European water vole

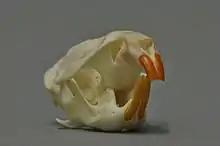
Skull of a European water vole

Water voles reach in length, plus a tail which is about half the length of the body. Weights reported for adults are variable. It is possible for large, optimal adults to weigh as much as . However, these are peak weights. Elsewhere, the mean body mass has been reported as , although this figure includes immature water voles. The minimum weight to successfully breed as well as to survive winter is reportedly in females and in males. As a species the mean body mass is claimed as .